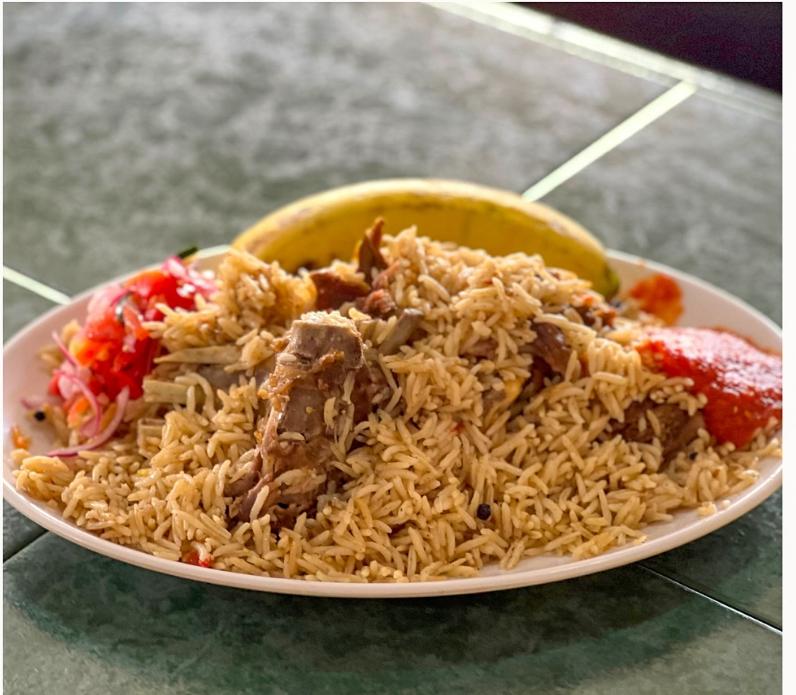
Sahani hii nyeupe imejaa chakula inachovutia kwa kweli. Kuna pilau, nyama, kachumbari, rojo ya pilipili na ndizi. Hivi vyote vinaleta virutubishi kwenye mawili wa binadamu.